West Side Park (Jersey City baseball)

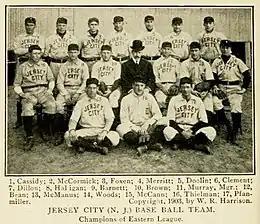
The 1903 Skeeters

The first West Side Park was the home of the Jersey City Skeeters of the Eastern League from 1902 through 1905.